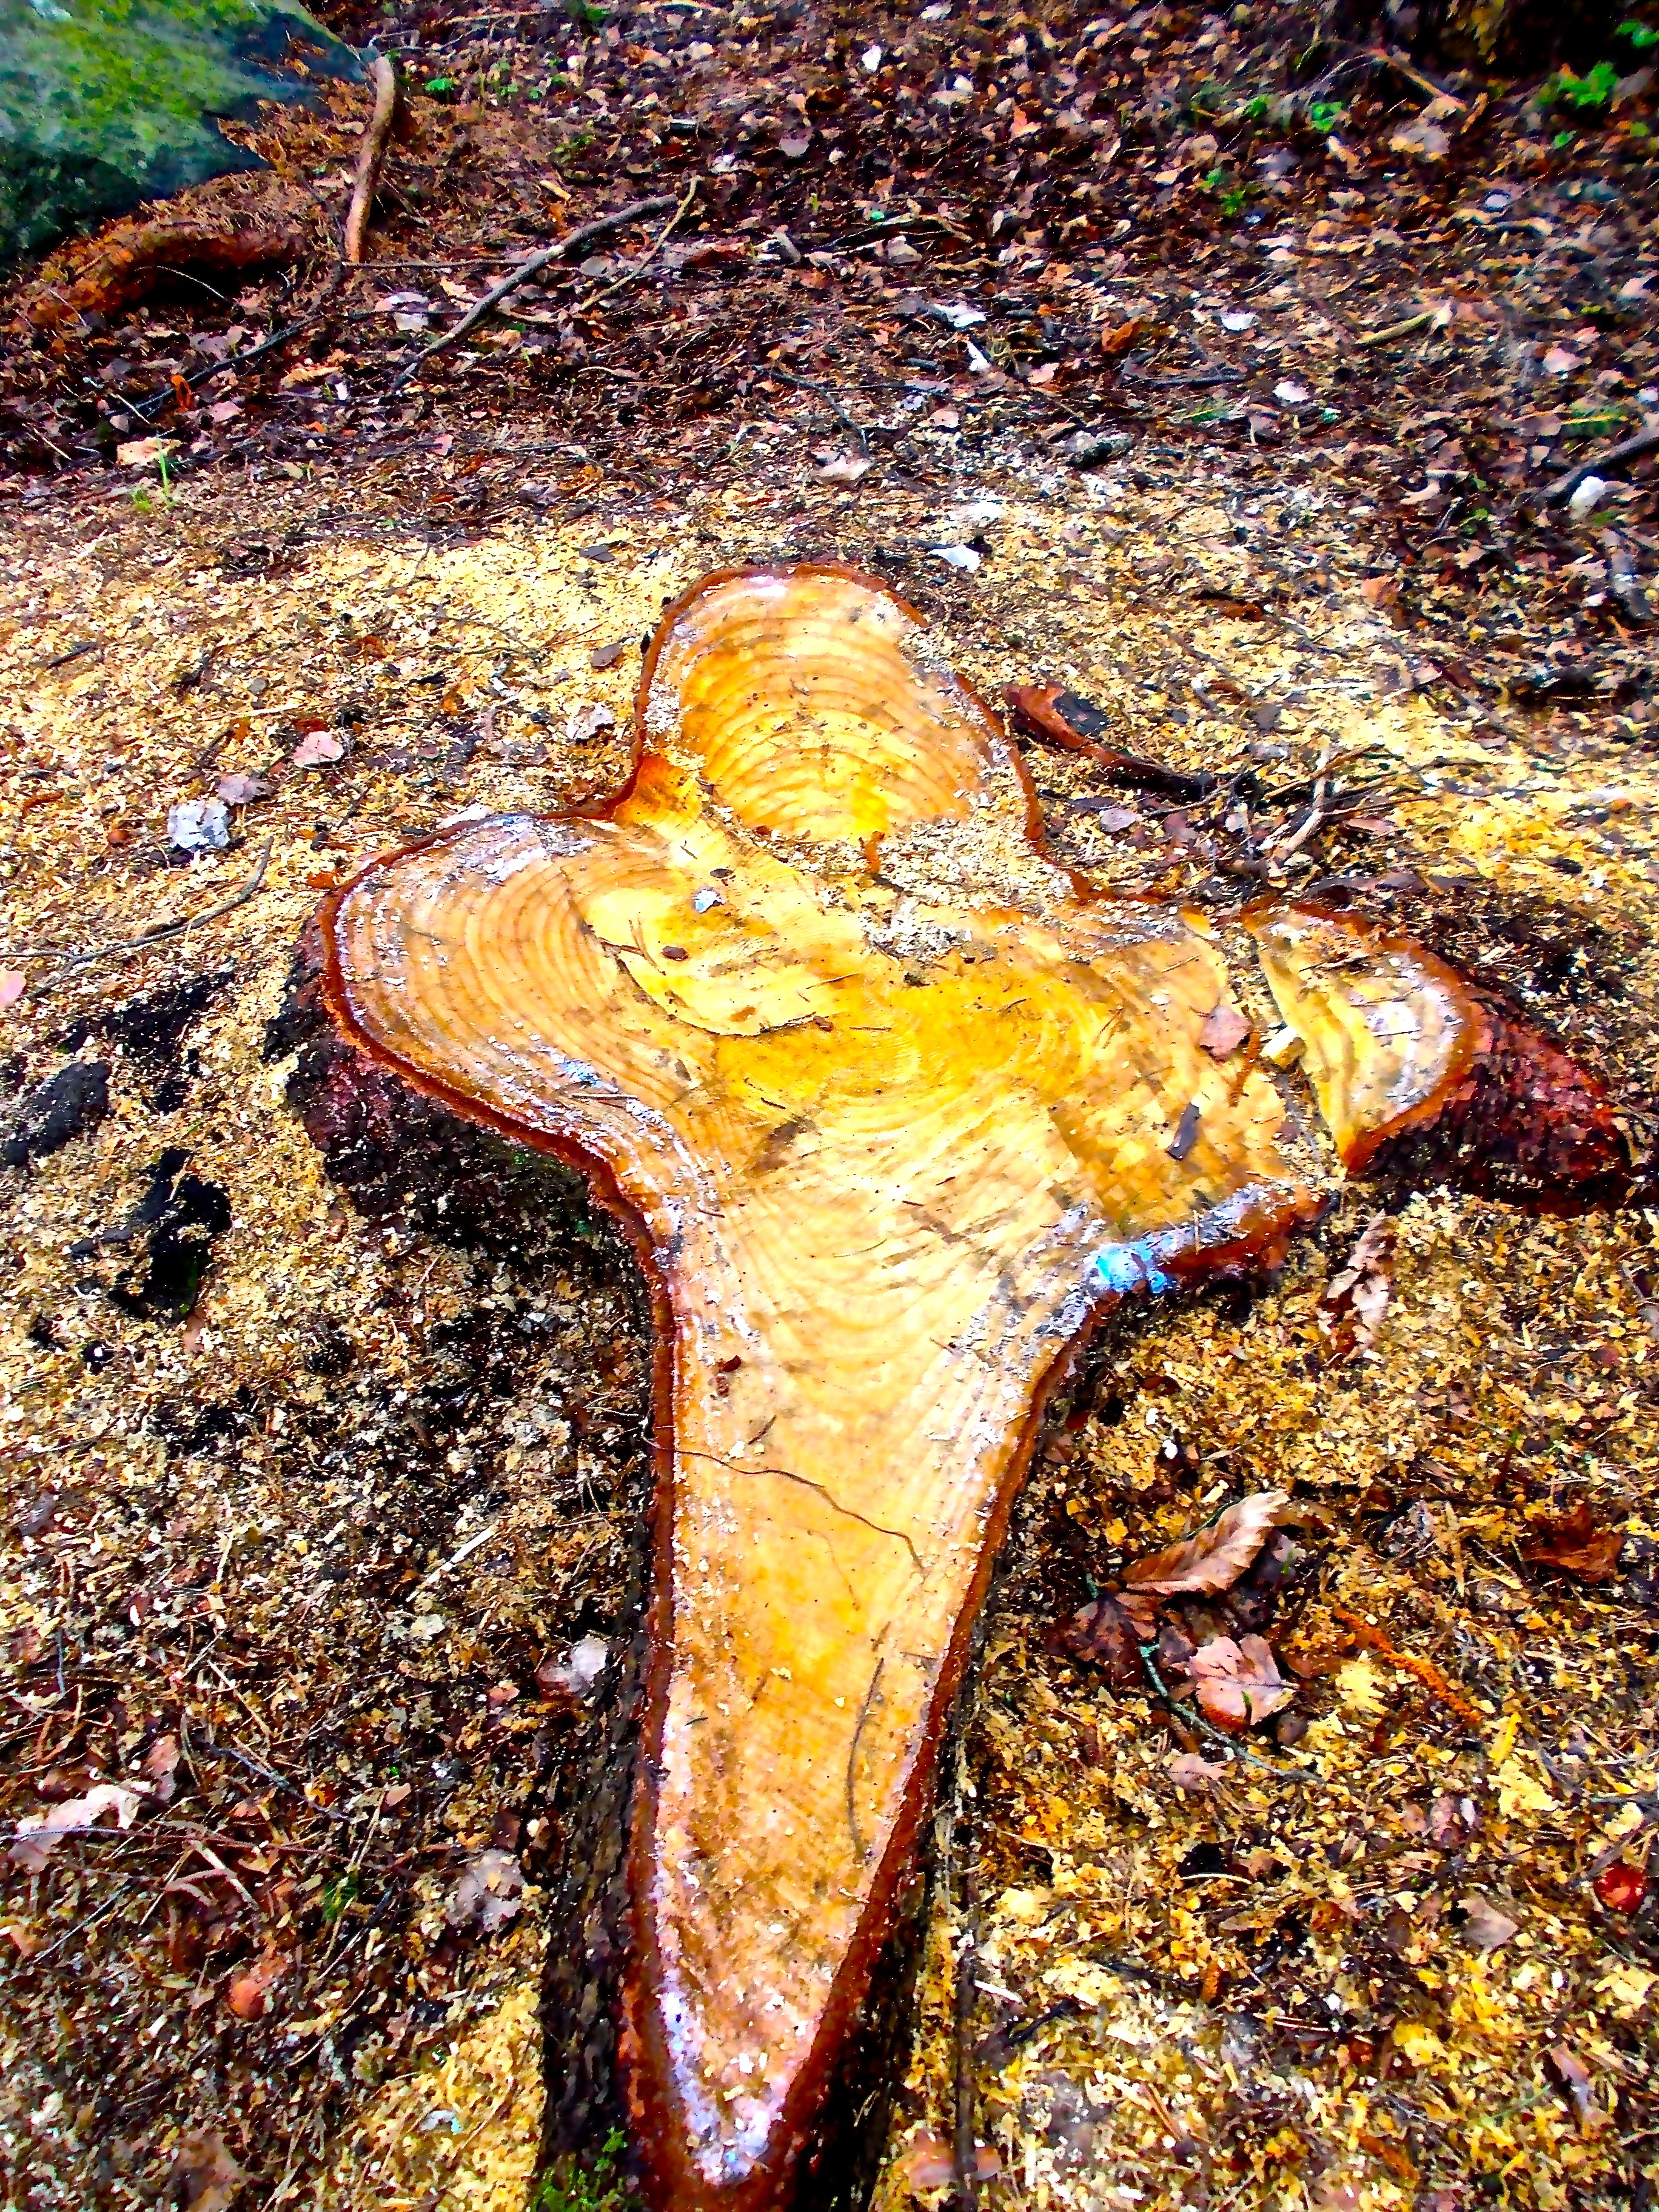
tree, leaf, stump, trunk, autumn, soil, cross, season, easter, woodland, forest land, woody plant